Deng Li

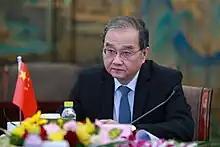
Deng in 2023

Deng Li (born May 1965) is a Chinese diplomat currently serving as Ambassador of China to France and Monaco. He previously served as Vice Minister of Foreign Affairs, Assistant Minister of Foreign Affairs, and Chinese Ambassador to Turkey.